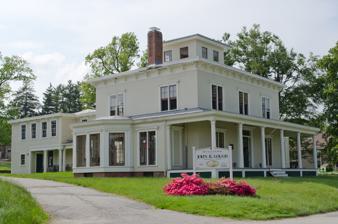
Building: John B. Gough House
Country: United States of America
Year built: 1848
Historic house in Massachusetts, United States United States historic place John B. Gough House U.S. National Register of Historic Places U.S. National Historic Landmark Show map of Massachusetts Show map of the United States Location Boylston, Massachusetts Coordinates 42°19′42″N 71°45′22″W / 42.32833°N 71.75611°W / 42.32833; -71.75611 Built 1848 Architectural style Italianate NRHP reference No. 74001763 Significant dates Added to NRHP March 19, 1974 Designated NHL May 30, 1974 The John B. Gough House , also known as Hillside , is a National Historic Landmark at 215 Main Street in Boylston, Massachusetts .  It is significant as the home of temperance orator John B. Gough , and as an excellent example of Italianate architecture.  Gough was born in England and came to the United States as a child.  After the death of his mother in 1835, his life descended into alcoholism, until he took a temperance pledge in 1842.  In 1846 he married Mary Whitcombe, a Boylston native, and in 1848 built this two story farmhouse, which is where he lived until his death in 1886. The house is roughly square in plan, with three bays on each side, and is topped by a flat roof with a square belvedere on top.  It has wide overhanging eaves studded with brackets, and a wide porch spans the width of the front. Additions have been added onto the rear of the house. George F Fuller, president of the Wyman-Gordon Co. purchased the John B Gough Farm in March 1930. He also purchased the Bancroft Farm and the Anderson Farm as well. This was part of the New England Power Construction Company purchase. Worcester Daily Telegram March 1930. After Gough's death, the house was purchased by William J. Hogg, owner of the Worcester-based Crompton Carpet Company.  For much of the 20th century the estate served as the campus of the Shepherd Knapp School, and in the 1980s the property was acquired by Digital Equipment Corporation and used as a training facility. It is now in under the control of the Boylston Historical Society, which is working to restore the property. The house was declared a National Historic Landmark and listed on the National Register of Historic Places in 1974. A photo of the house appears on page 491 of the 1899 book The Worcester of eighteen hundred and ninety-eight. Fifty years a city.  A graphic presentation of its institutions, industries and leaders . Hillside in the 1890s after it was sold to William Hogg. Photo shows Mrs. May Hogg and Mrs. William C. Marble 1890s view from the John B. Gough house in West Boylston, Mass. Photo shows members of the Hogg family, who bought the house after Gough's death. Hillside view Another Hillside view See also List of National Historic Landmarks in Massachusetts National Register of Historic Places listings in Worcester County, Massachusetts References